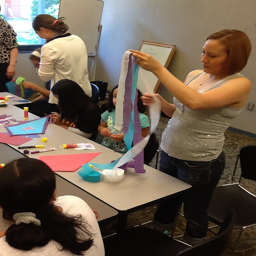
A girl holding up different colors of crepe paper.
The woman is holding colorful strips of paper ribbon near children.
A woman is looking at ribbon for children participating in an art activity.
Woman with string of paper making art project.
A groupe of people doing some crafts at a table.